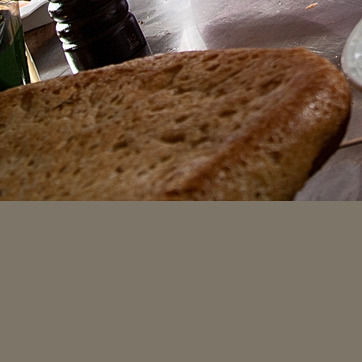
Material: food